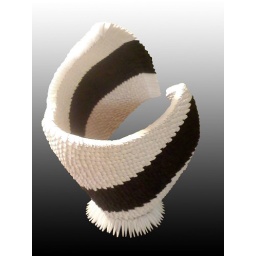
Abstract paper sculpture created with Zhe Zhi folded units in black and white.